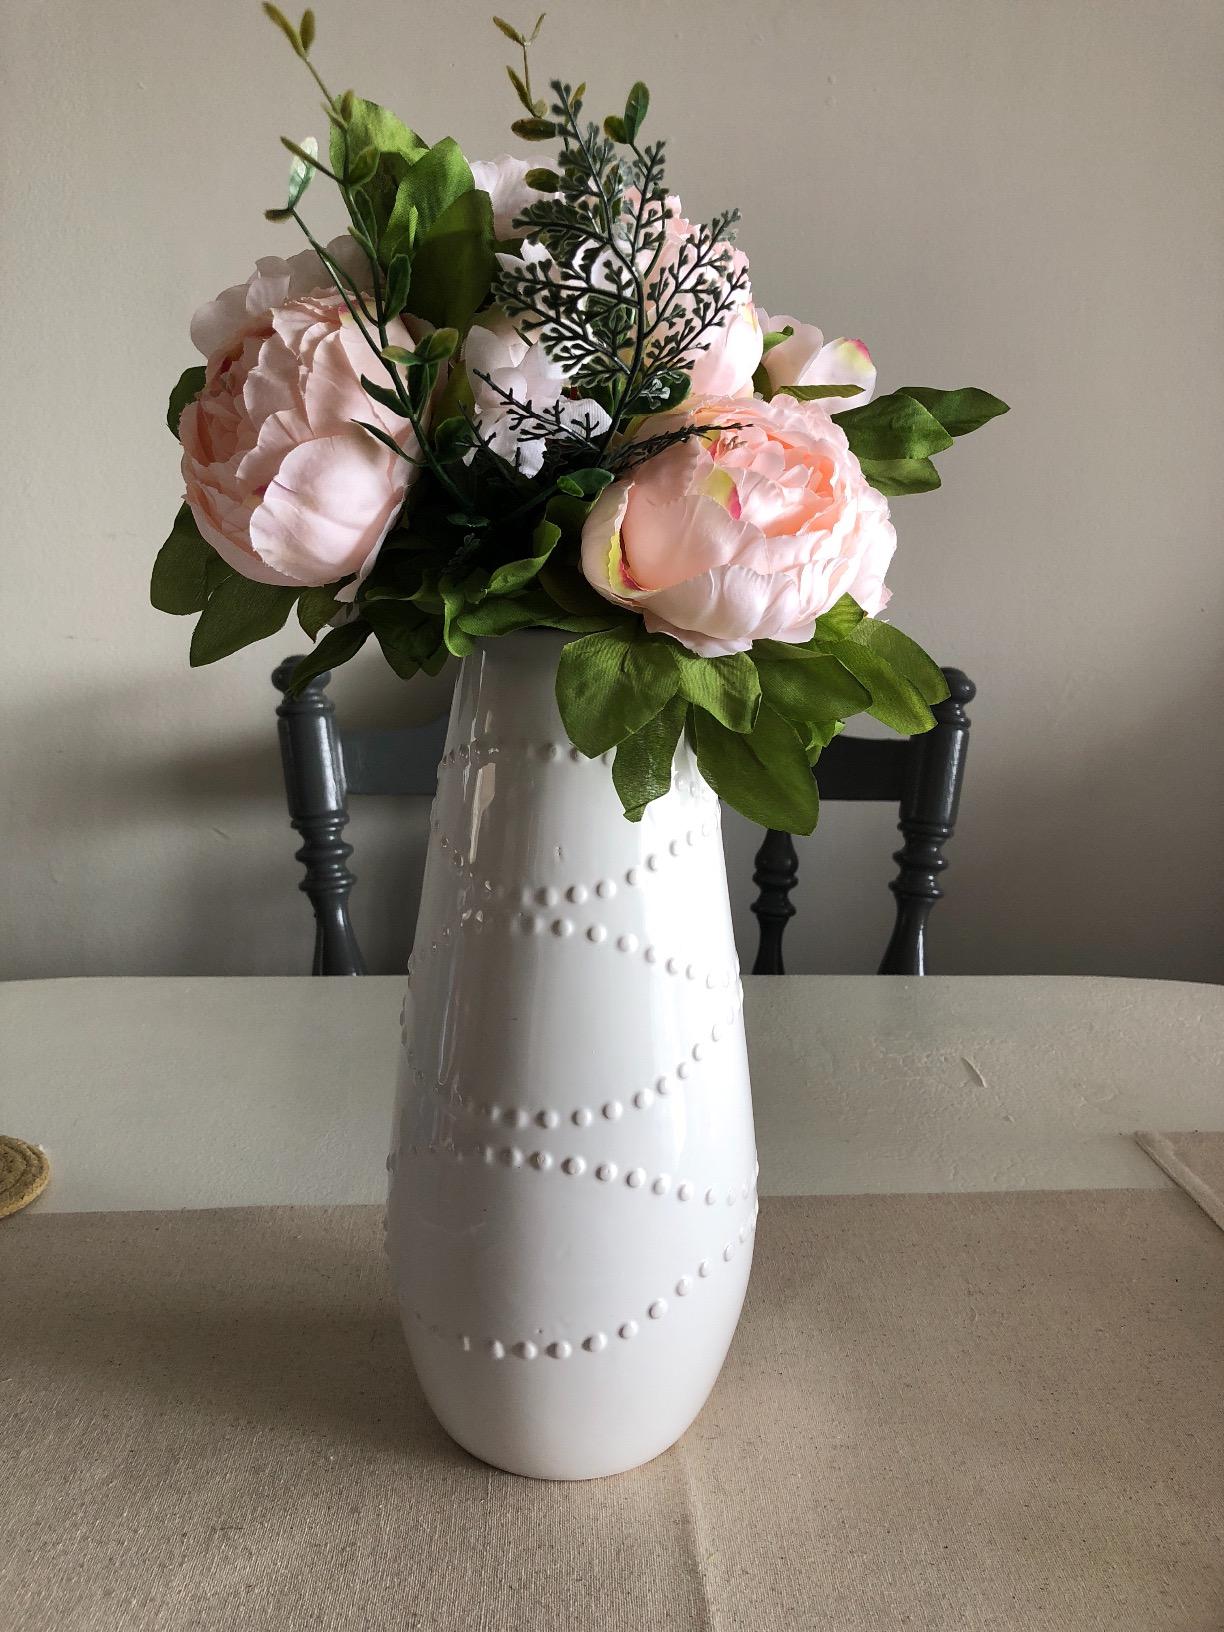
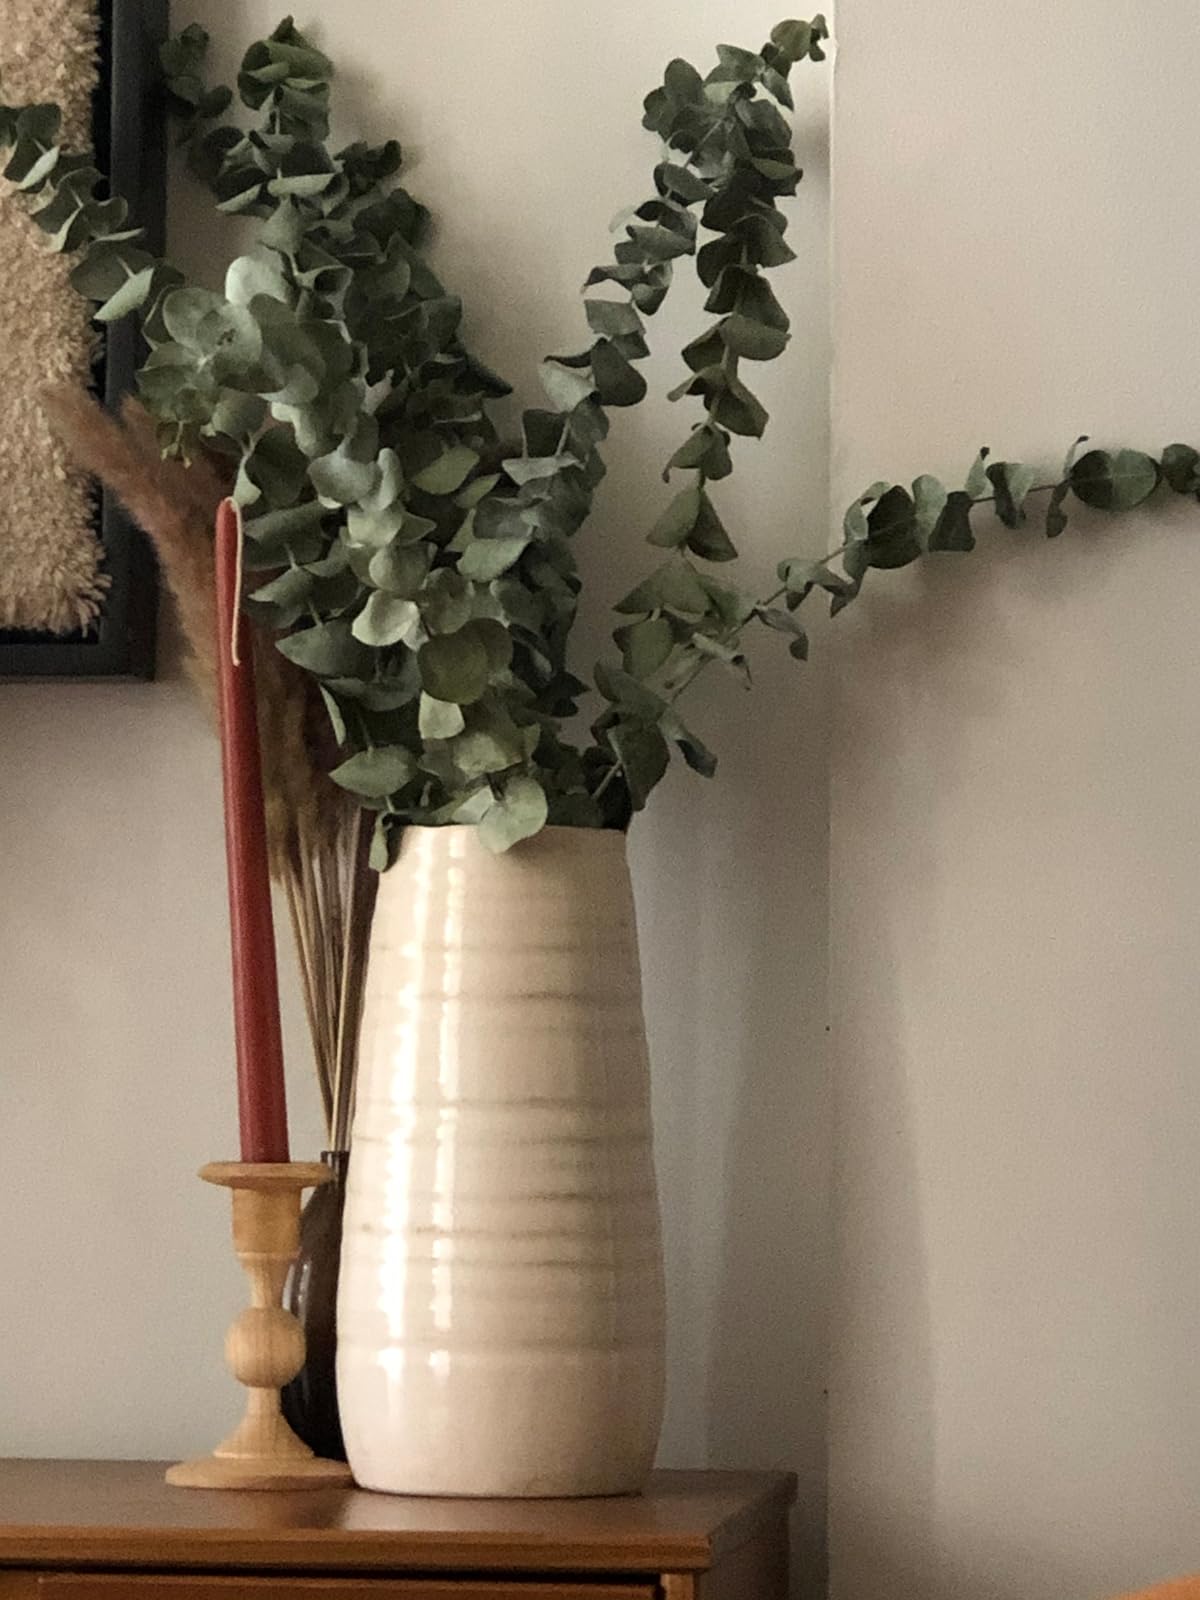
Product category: vase
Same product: no